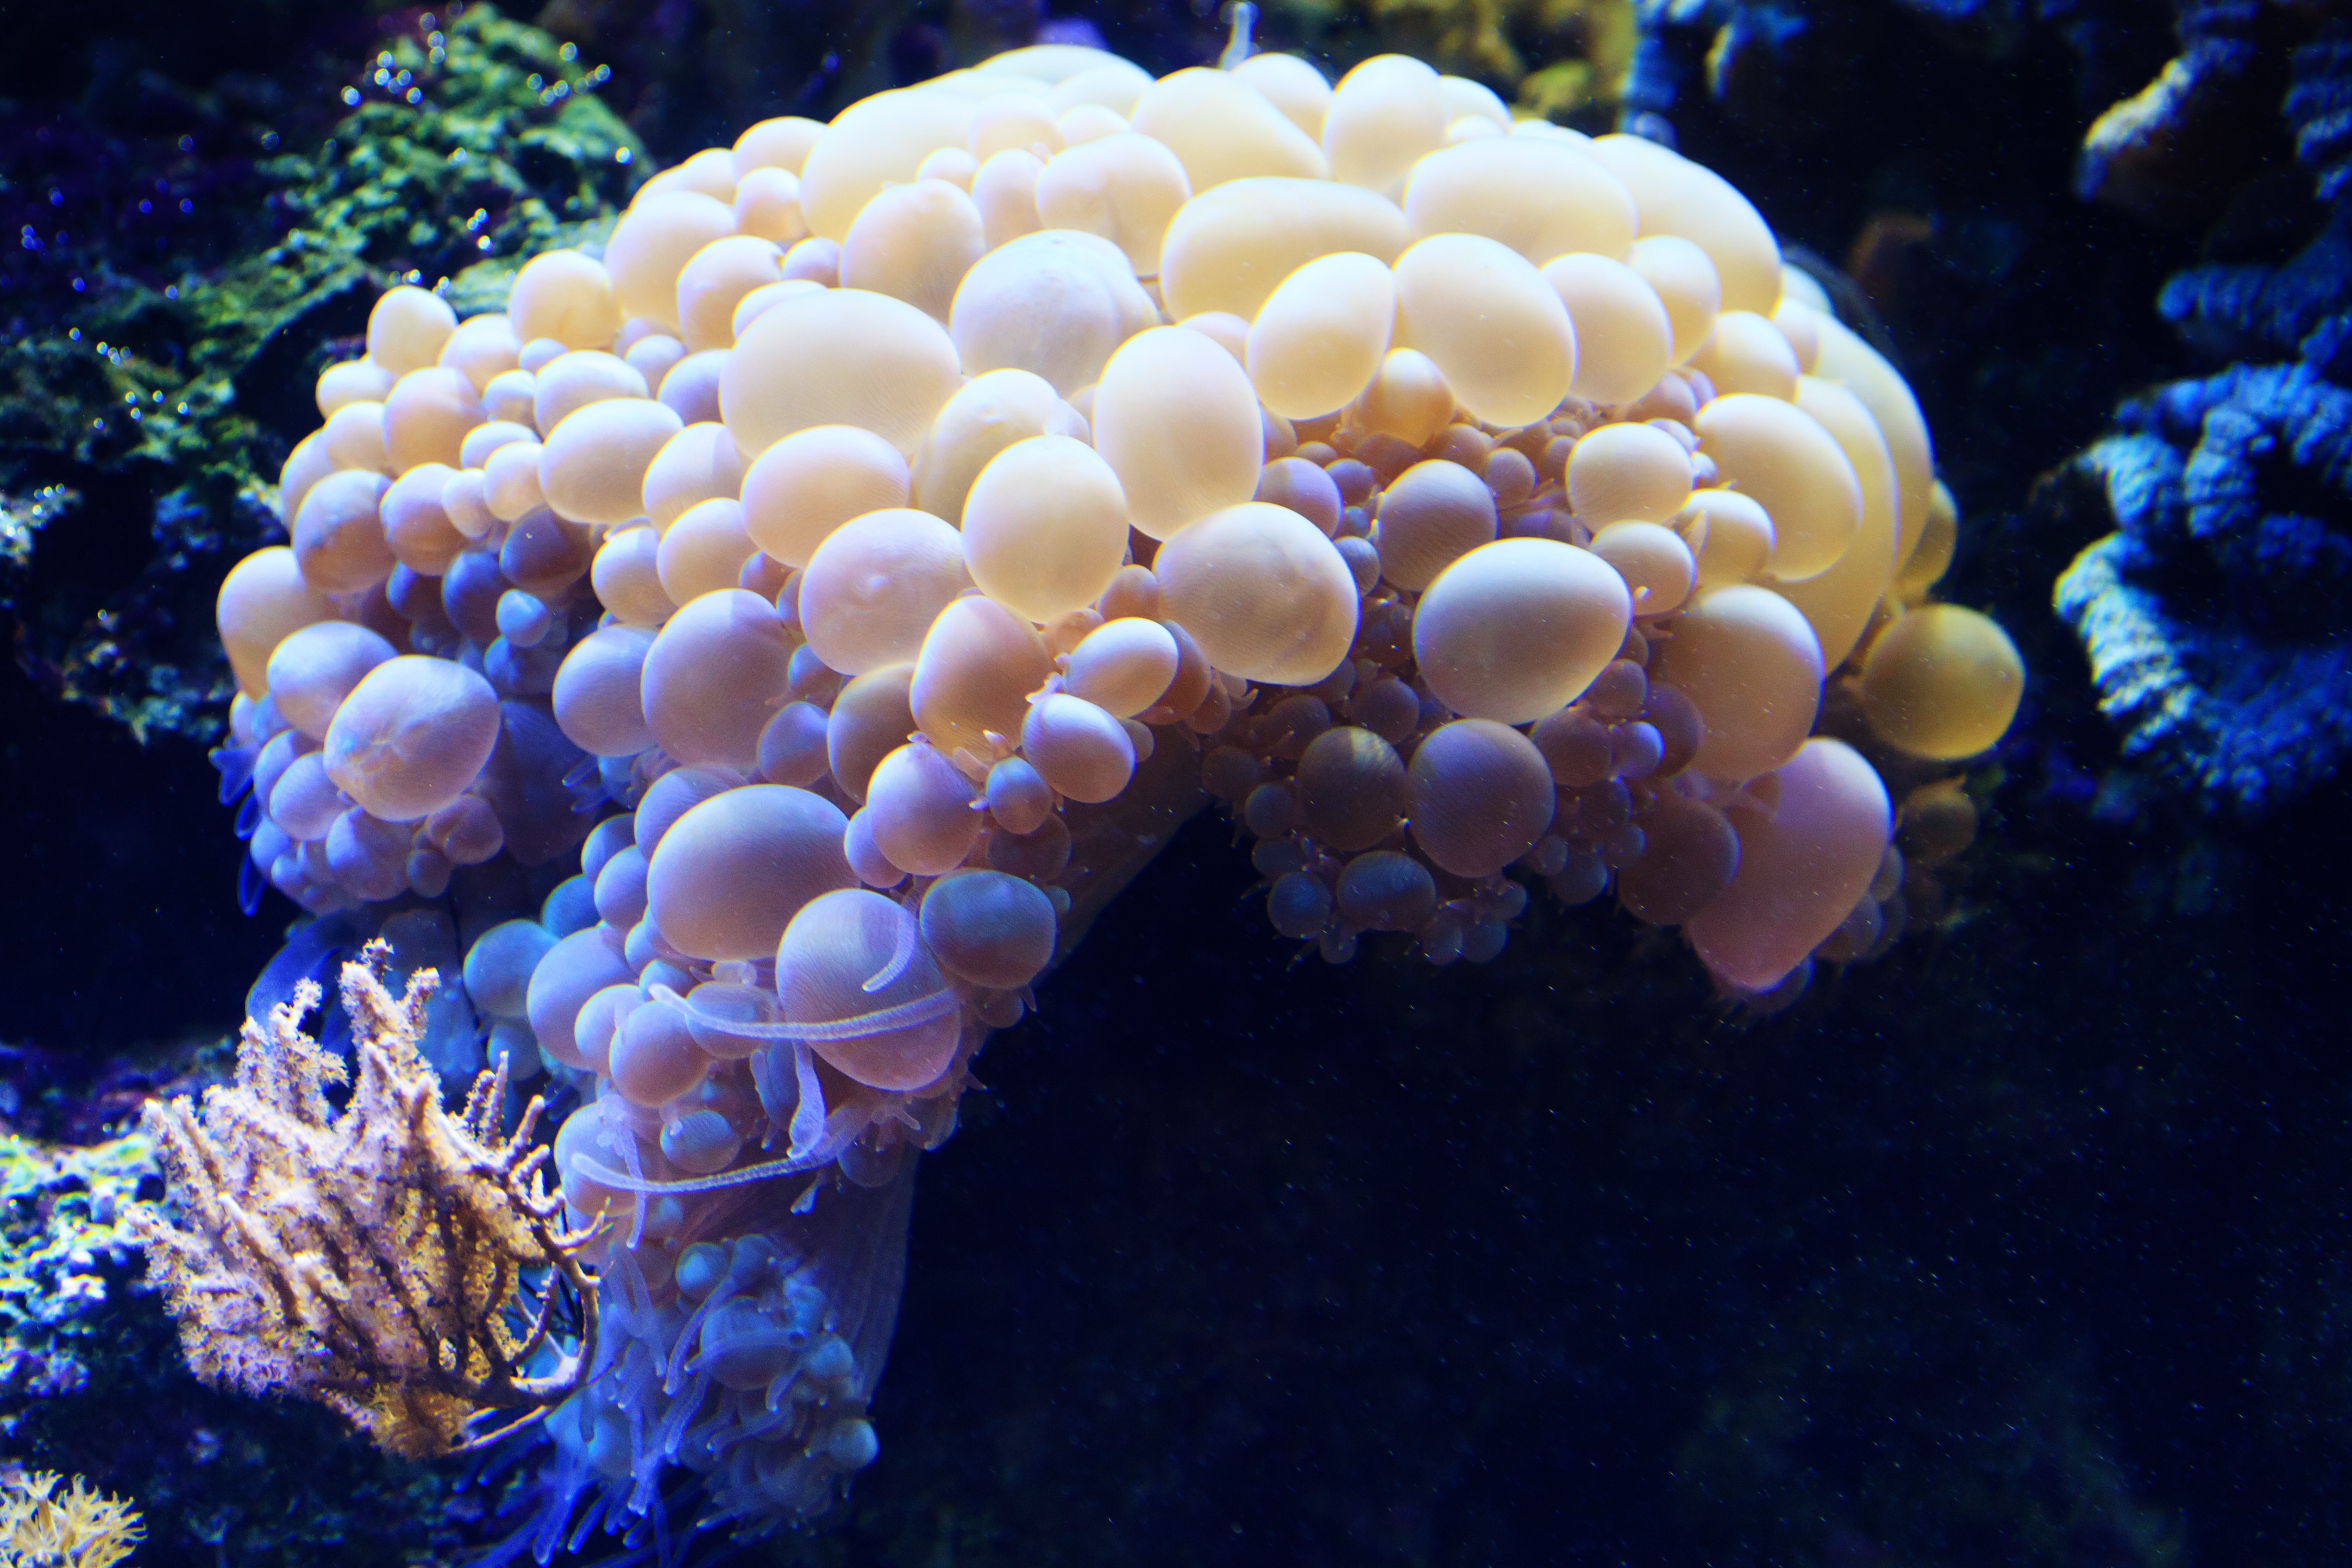
sea, water, nature, ocean, animal, underwater, biology, aquatic, bubble, coral, coral reef, invertebrate, reef, cnidaria, marine, brain, macro photography, organism, sea anemone, marine biology, marine invertebrates, pomacentridae, stony coral